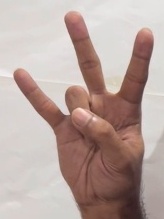
ASL sign: 7